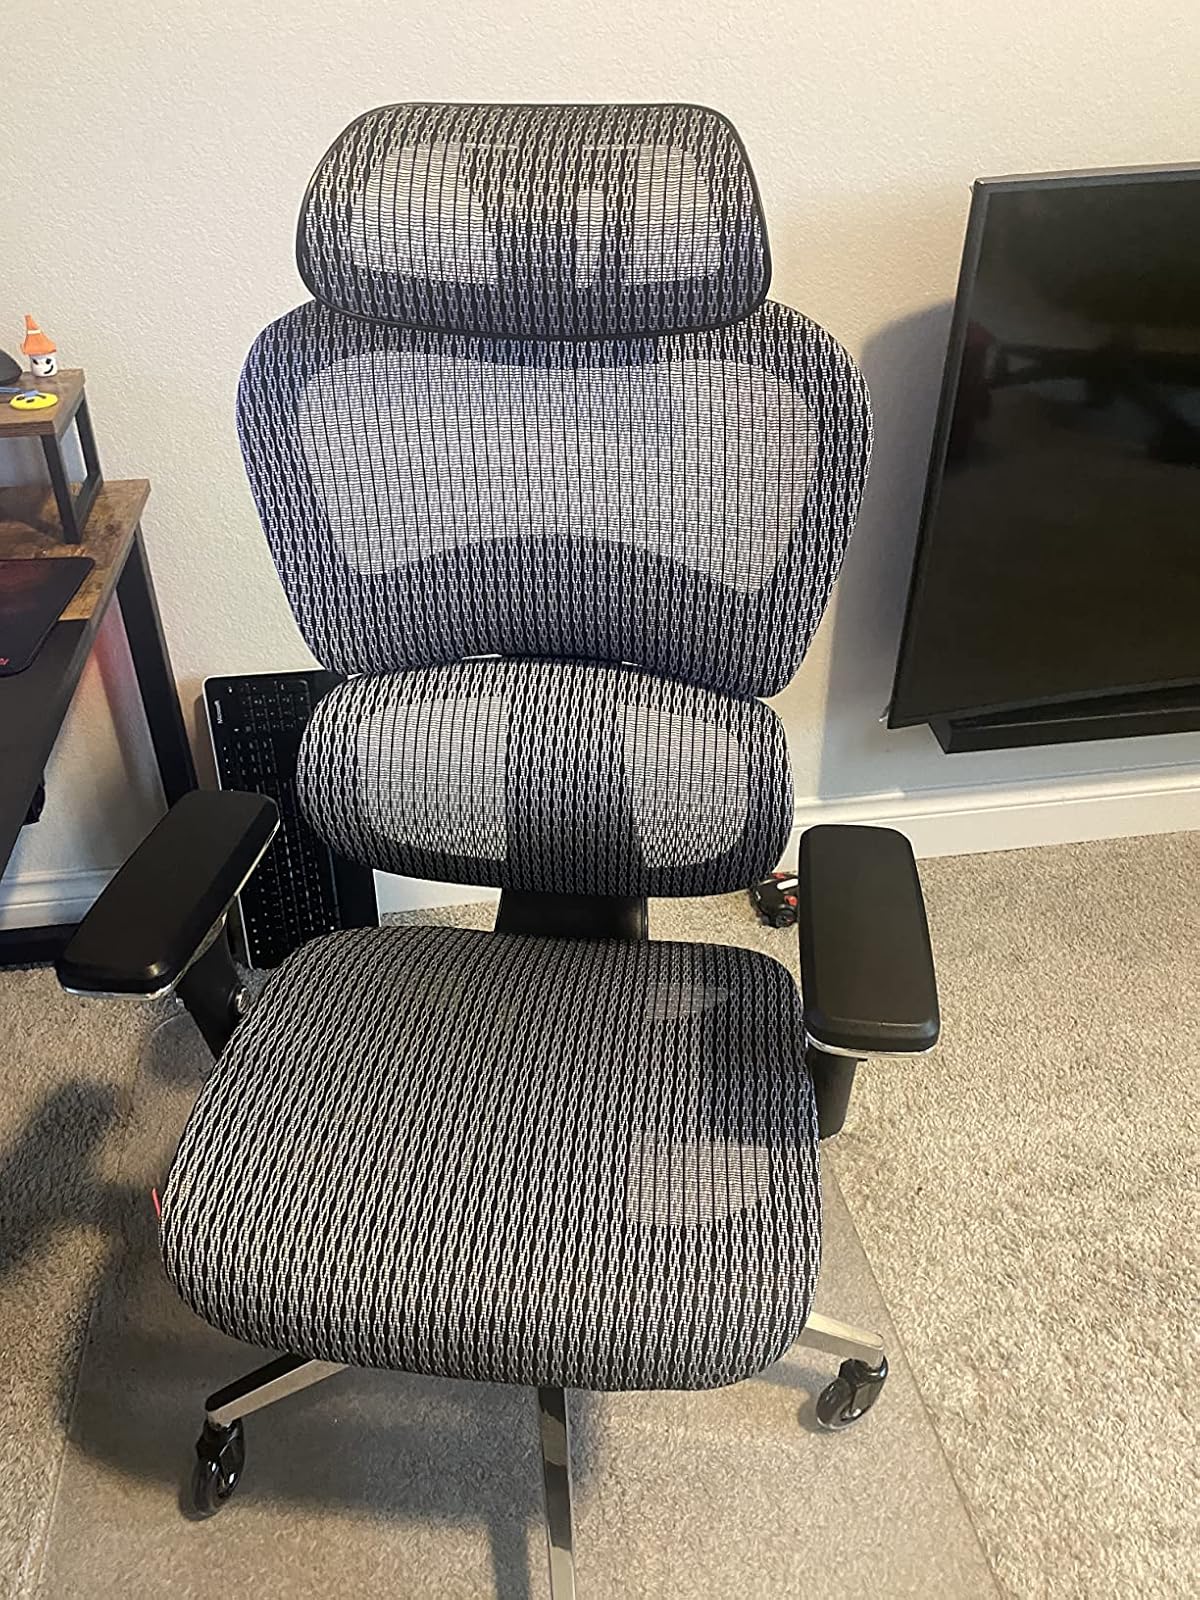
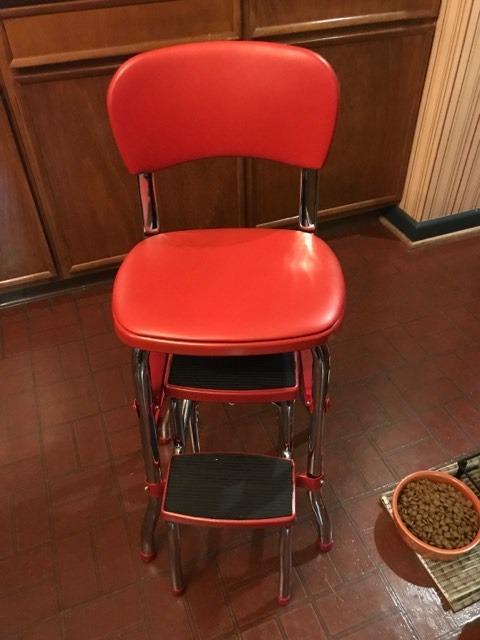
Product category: items_chair
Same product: no